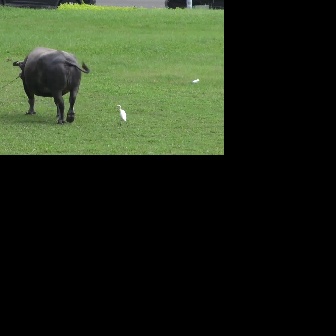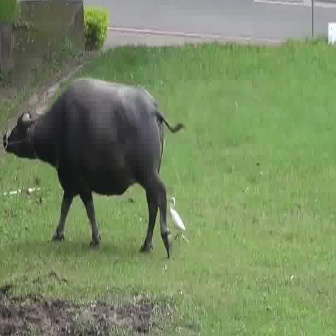
  Please identify the target specified by the bounding box [11,45,89,123] in the first image and locate it in the second image. Return the coordinates in [x_min,y_min,x_max,y_max] format.
Answer: [0,74,184,258]